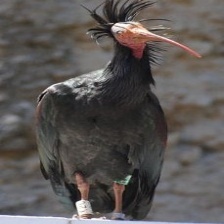
Species: BALD IBIS
Scientific name: GERONTICUS EREMITA